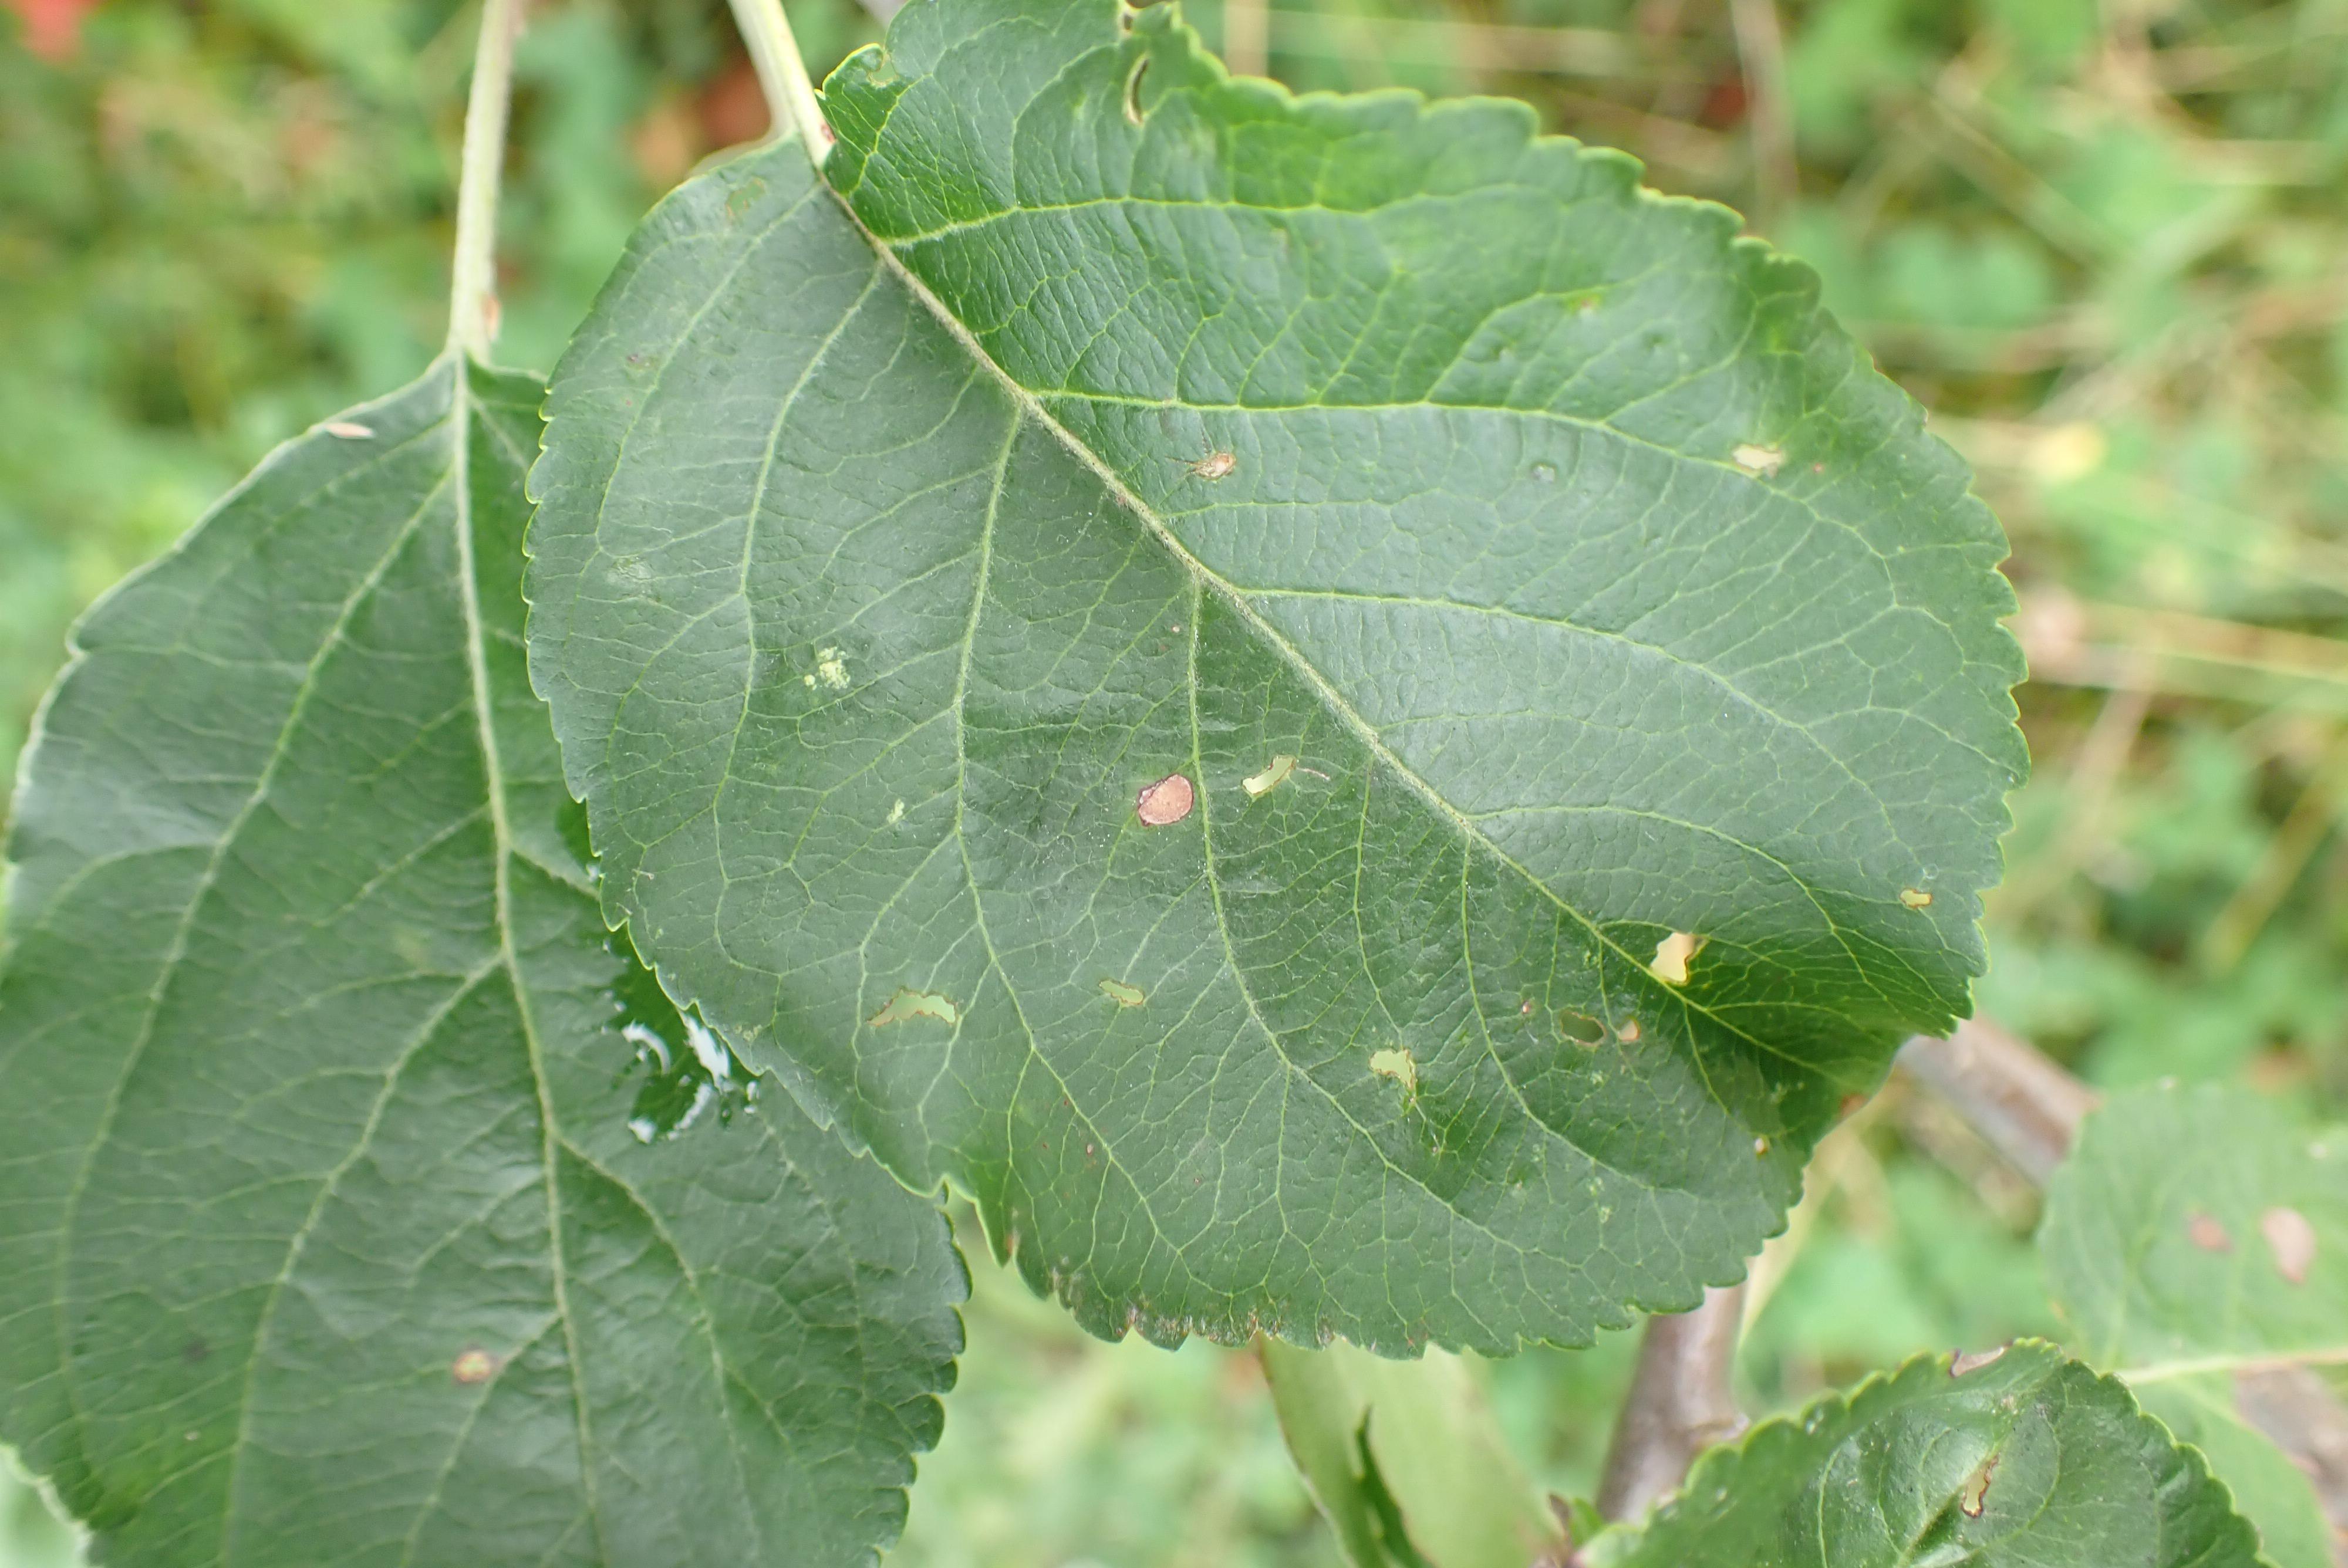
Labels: frog_eye_leaf_spot